Royal Rumble (2006)

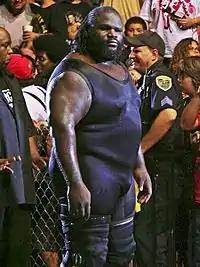
Mark Henry challenged Kurt Angle for the World Heavyweight Championship.

The fifth match was between Edge and John Cena for the WWE Championship, with Edge defending the title in their New Year's Revolution rematch. Cena entered the ring on a large steel catwalk-like scaffold that had been lowered from the ceiling. Before Cena's entrance, fireworks started throughout the arena. Cena had the match in control in the beginning but later on he was forced to retreat to the floor on multiple occasions. Finally, Cena had enough and followed him, but Edge used Lita as a decoy. Edge speared Cena into the steel ring steps and following a baseball slide which threw Cena into the crowd. Edge remained in control and set Cena on the top rope but was subsequently pushed down. Cena went for a top rope splash but Edge moved away. Cena would make a comeback and try an FU but failed. Cena made a comeback during the conclusion of the match. He went for a Five Knuckle Shuffle but was distracted when Lita jumped on the apron to draw Cena's attention. Edge recovered as Cena and Lita argued, but when Edge charged, Cena sidestepped and Edge ran into Lita. Cena took advantage of the situation and quickly executed an FU on Edge and then put him into an STFU. Edge couldn't escape, so he submitted, making Cena the new WWE Champion.